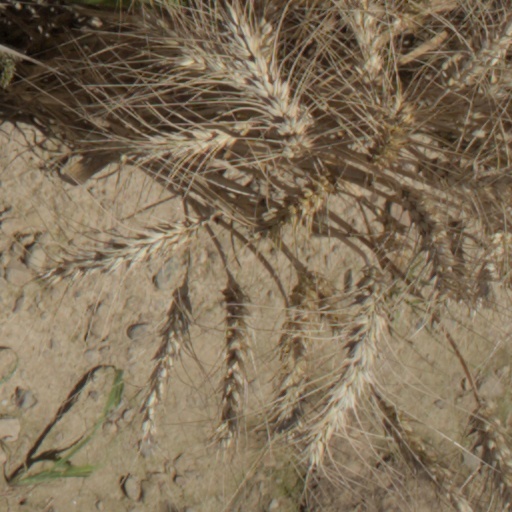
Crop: wheat